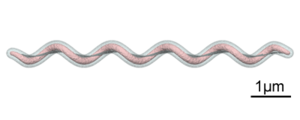
Spirokæter
Spirokæter er en stor uens gruppe af skruesnoede, bevægelige organismer.